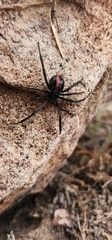
Species: Lactrodectus_hesperus